Digital video

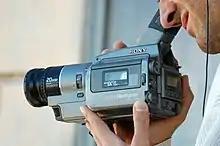
Sony digital video camera used for recording content

Digital video is an electronic representation of moving visual images (video) in the form of encoded digital data. This is in contrast to analog video, which represents moving visual images in the form of analog signals. Digital video comprises a series of digital images displayed in rapid succession, usually at 24, 25, 30, or 60 frames per second. Digital video has many advantages such as easy copying, multicasting, sharing and storage.